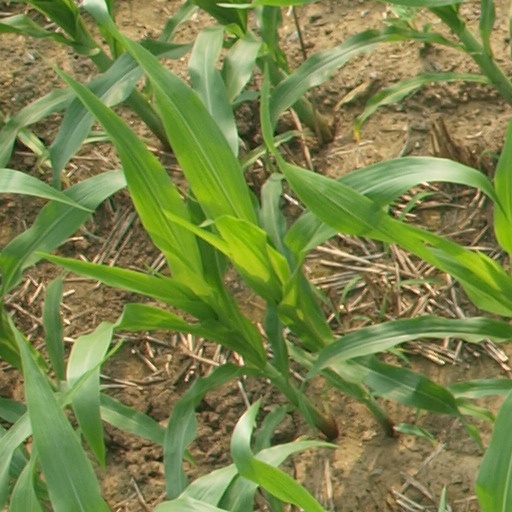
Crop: maize; corn